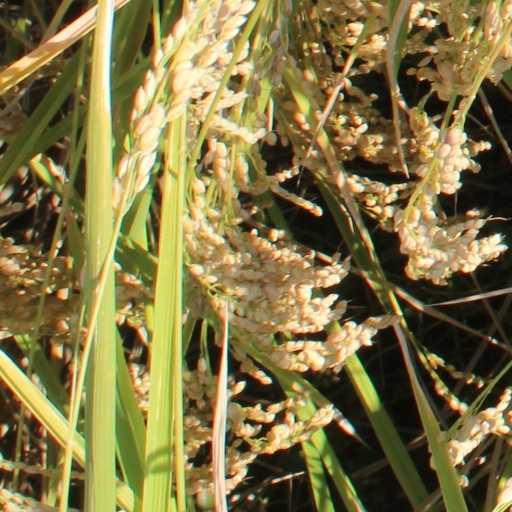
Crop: rice